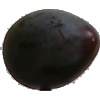
Label: Plum 3